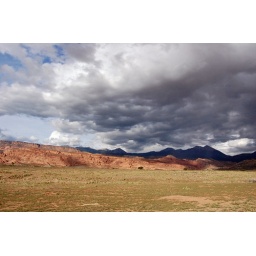
clouds above the mountains